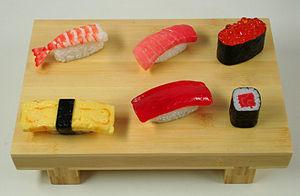
Sushis en plastique utilisés comme présentation des plats dans les restaurants japonais